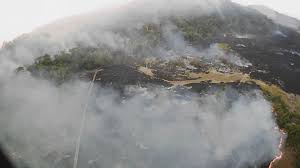
Label: urban_fire